Stanisław Ostoja-Chrostowski

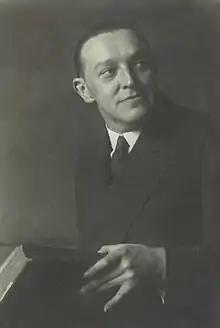
Stanisław Ostoja-Chrostowski in 1930

Stanisław Ostoja-Chrostowski (December 14, 1900 – November 13, 1947) was a Polish painter, woodcut artist and professor at the Warsaw Academy of Fine Arts. He began studying at the School of Fine Arts in Warsaw. He studied painting with Tadeusz Pruszkowski, woodcut with Władysław Skoczylas and commercial art with Edmund Bartłomiejczyk.